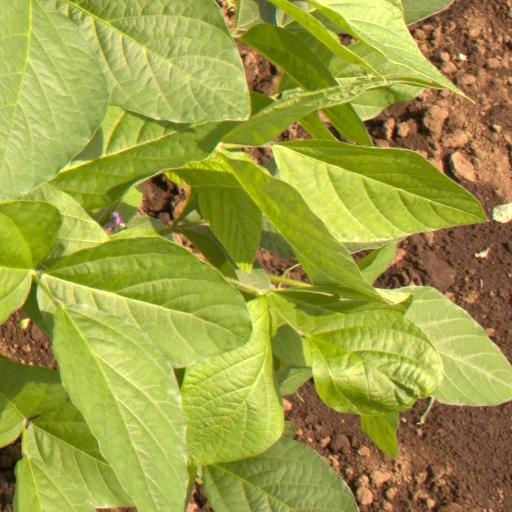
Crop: soybean